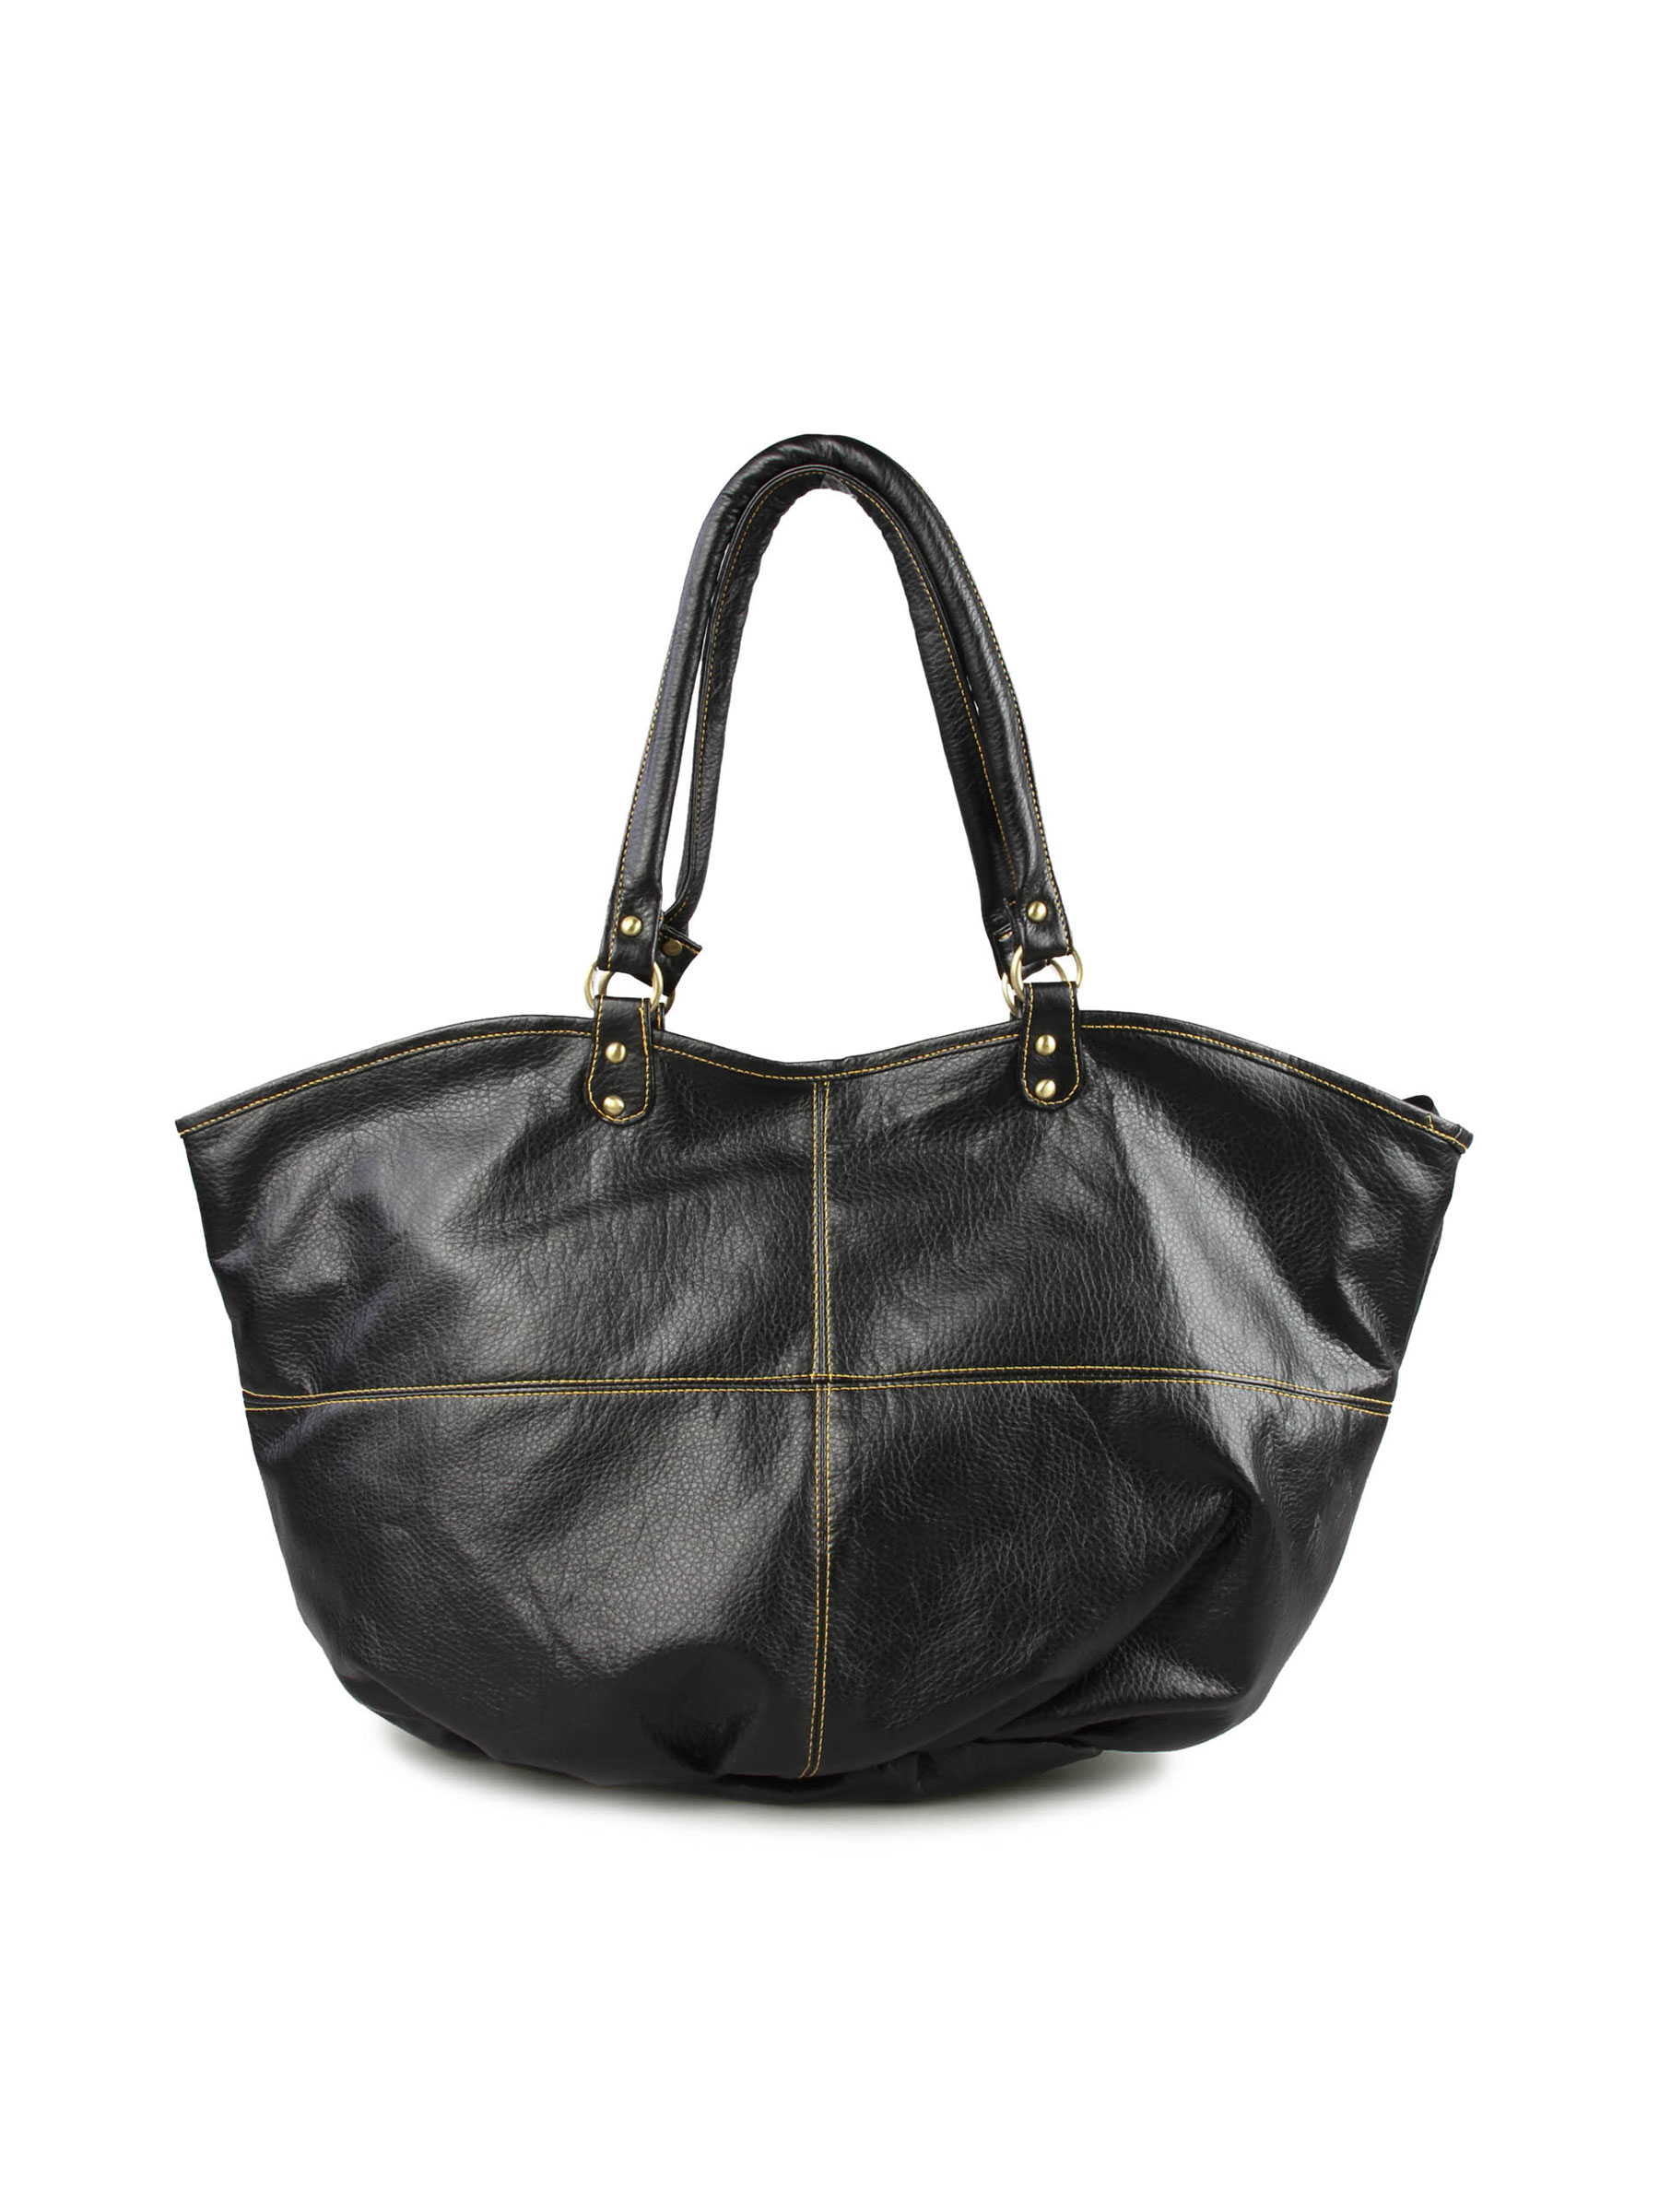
Murcia Women Black Hobo Handbag
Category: Accessories / Bags / Handbags
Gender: Women
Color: Black
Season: Winter 2015
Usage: Casual